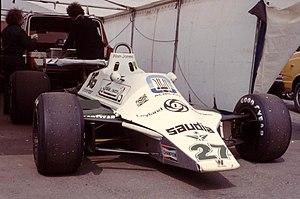
La Formule 1, communément abrégée en F1, est une discipline de sport automobile considérée comme la catégorie reine de ce sport. Elle a pris au fil des ans une dimension mondiale et elle est, avec les Jeux olympiques et la Coupe du monde de football, l'un des événements sportifs les plus médiatisés.
Alan Stanley Jones est un ancien pilote australien de Formule 1, né le 2 novembre 1946. Il fut sacré champion du monde de Formule 1 en 1980.
L'histoire de la Formule 1 trouve son origine dans les courses automobiles disputées en Europe dans les années 1920 et 1930. Elle commence réellement en 1946 avec l'uniformisation des règles voulue par la Commission sportive internationale de la Fédération internationale de l'automobile et la création de la « Formule de Course Internationale nᵒ 1 », pour indiquer la qualité optimale, comprimée en Formule 1. Un championnat du monde de Formule 1 est créé en 1950 puis une coupe des constructeurs en 1958.
Résultats du Grand Prix de Belgique de Formule 1 1980 qui a eu lieu sur le circuit de Zolder le 4 mai.